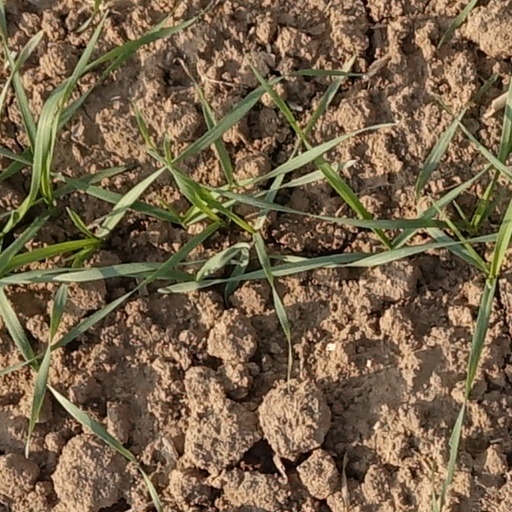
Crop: wheat